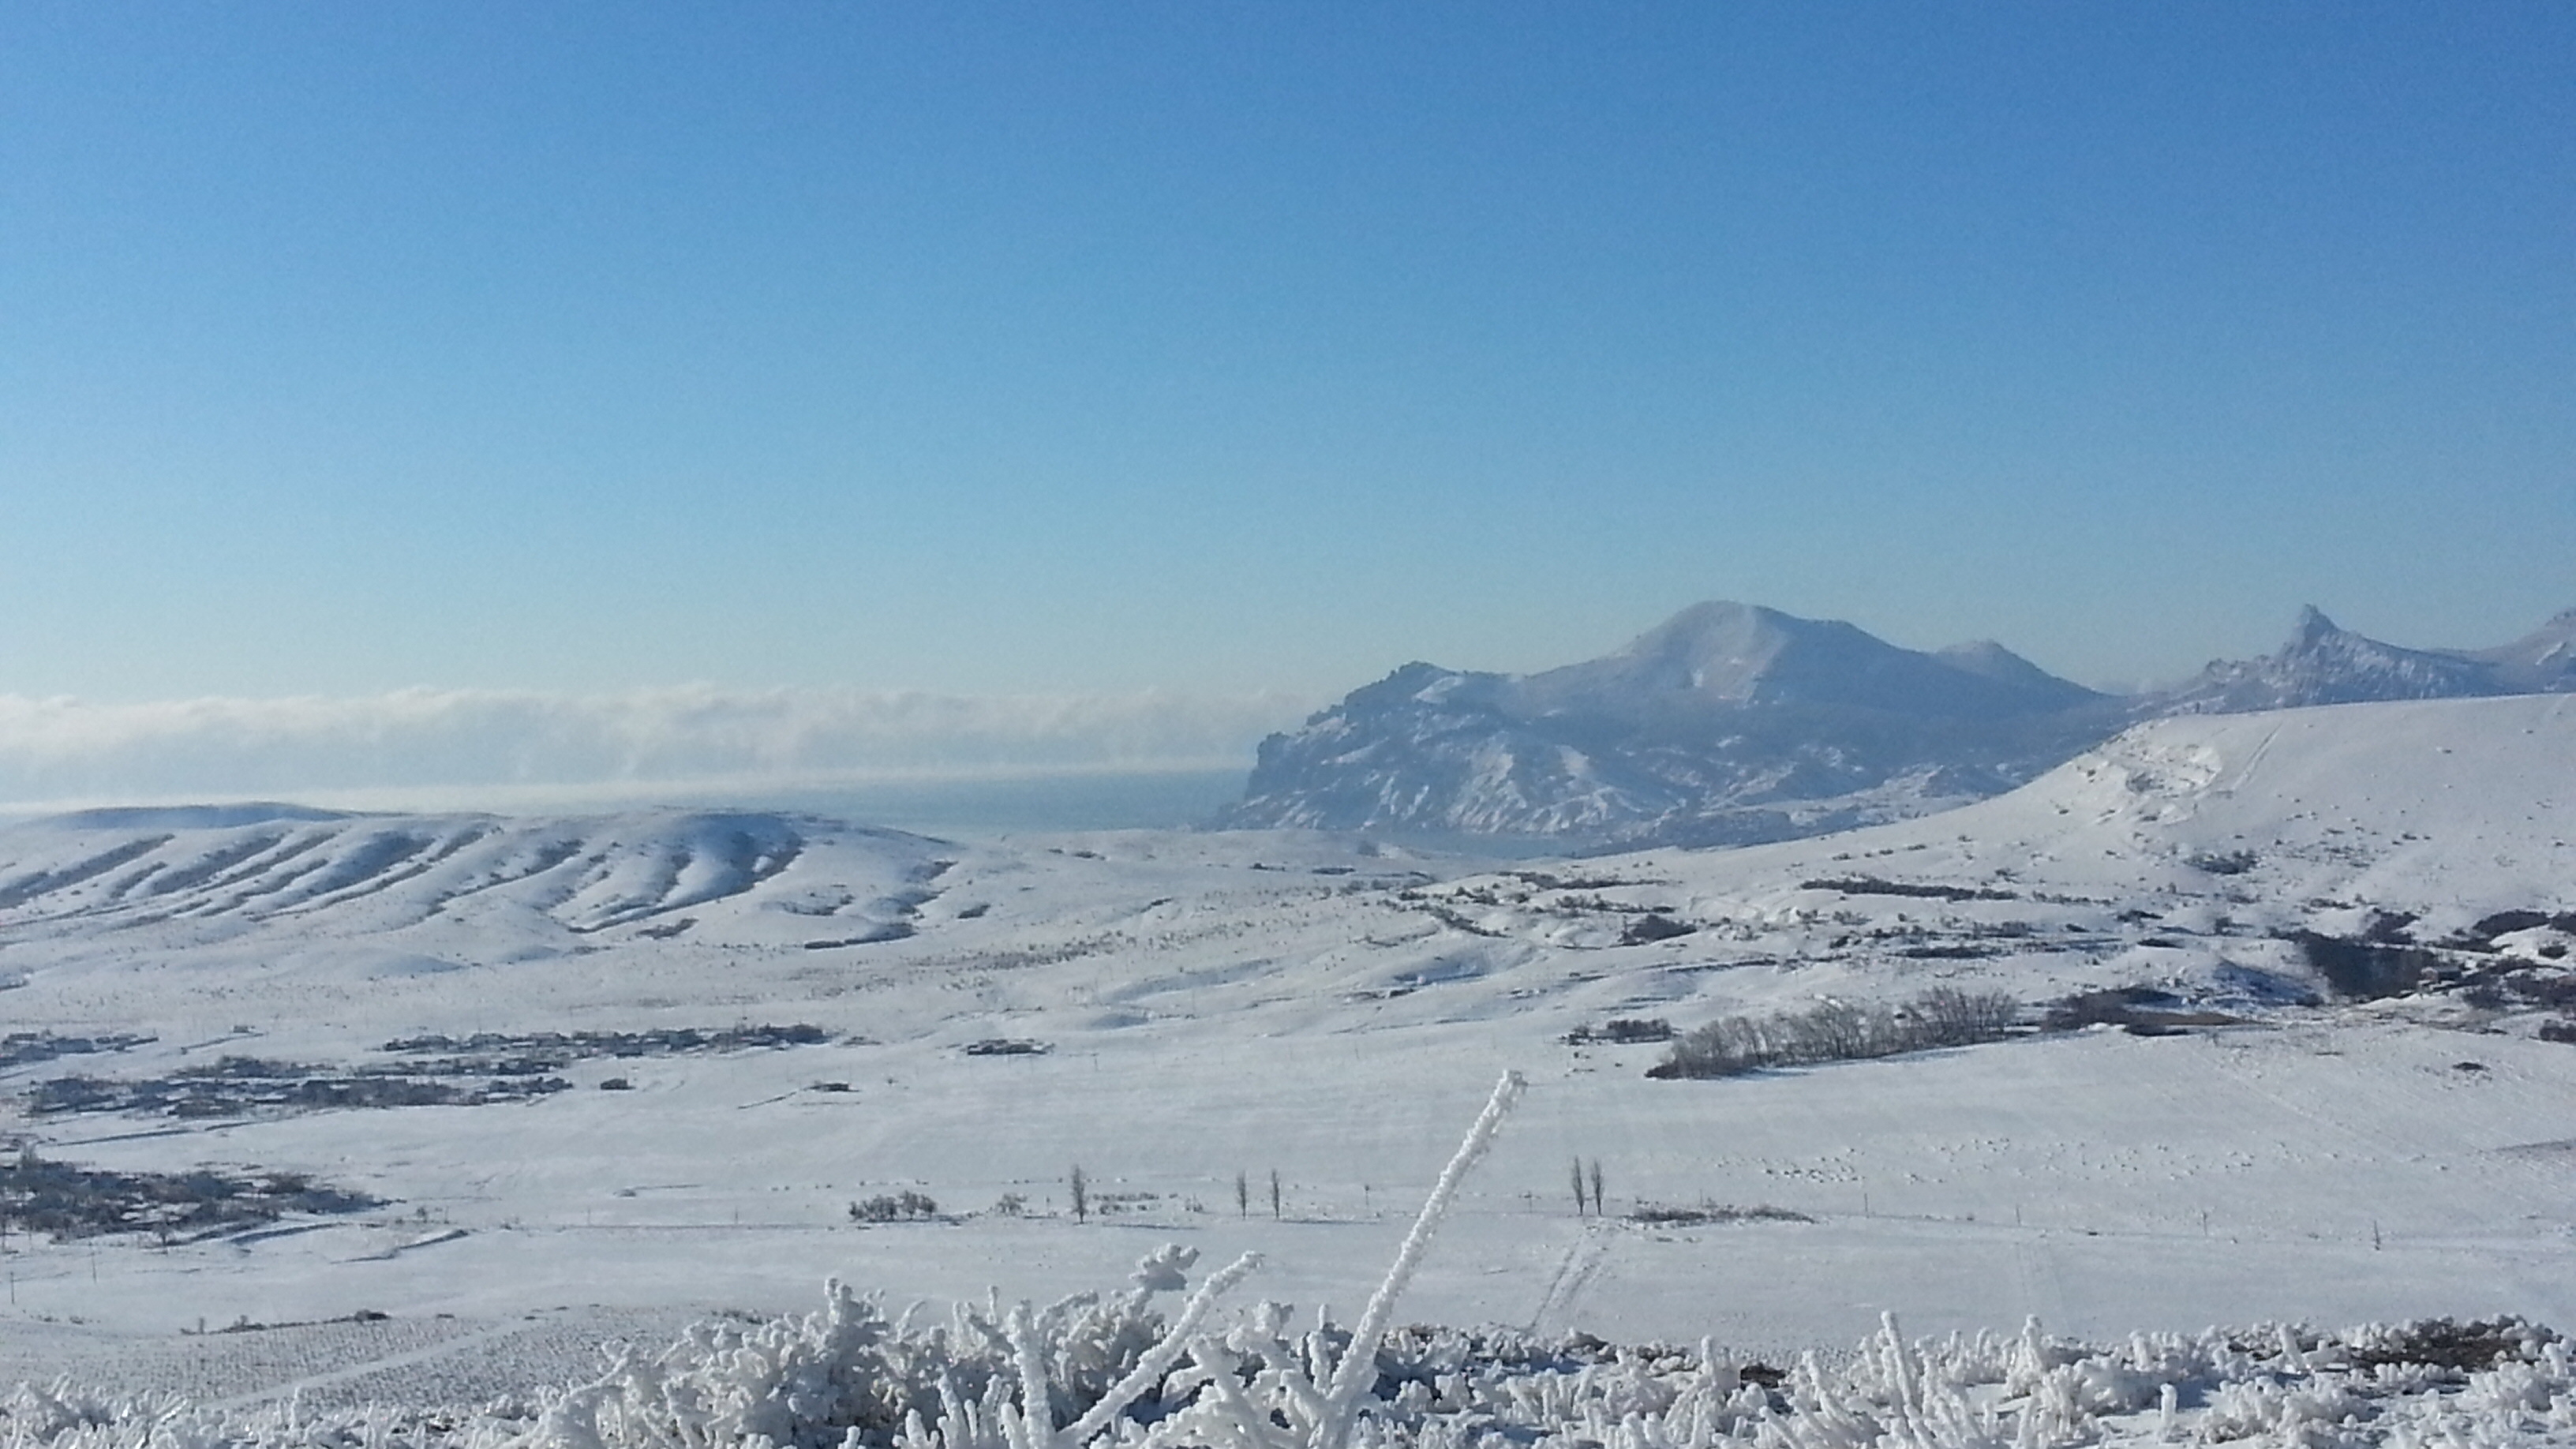
crimean, foothill, village, winter, sky, fell, snow, mountain range, tundra, arctic, nunatak, mountain, glacial landform, ridge, massif, geological phenomenon, freezing, ice cap, highland, ice, hill, mount scenery, piste, glacier, cirque, mountain pass, plateau, summit, landscape, alps, elevation